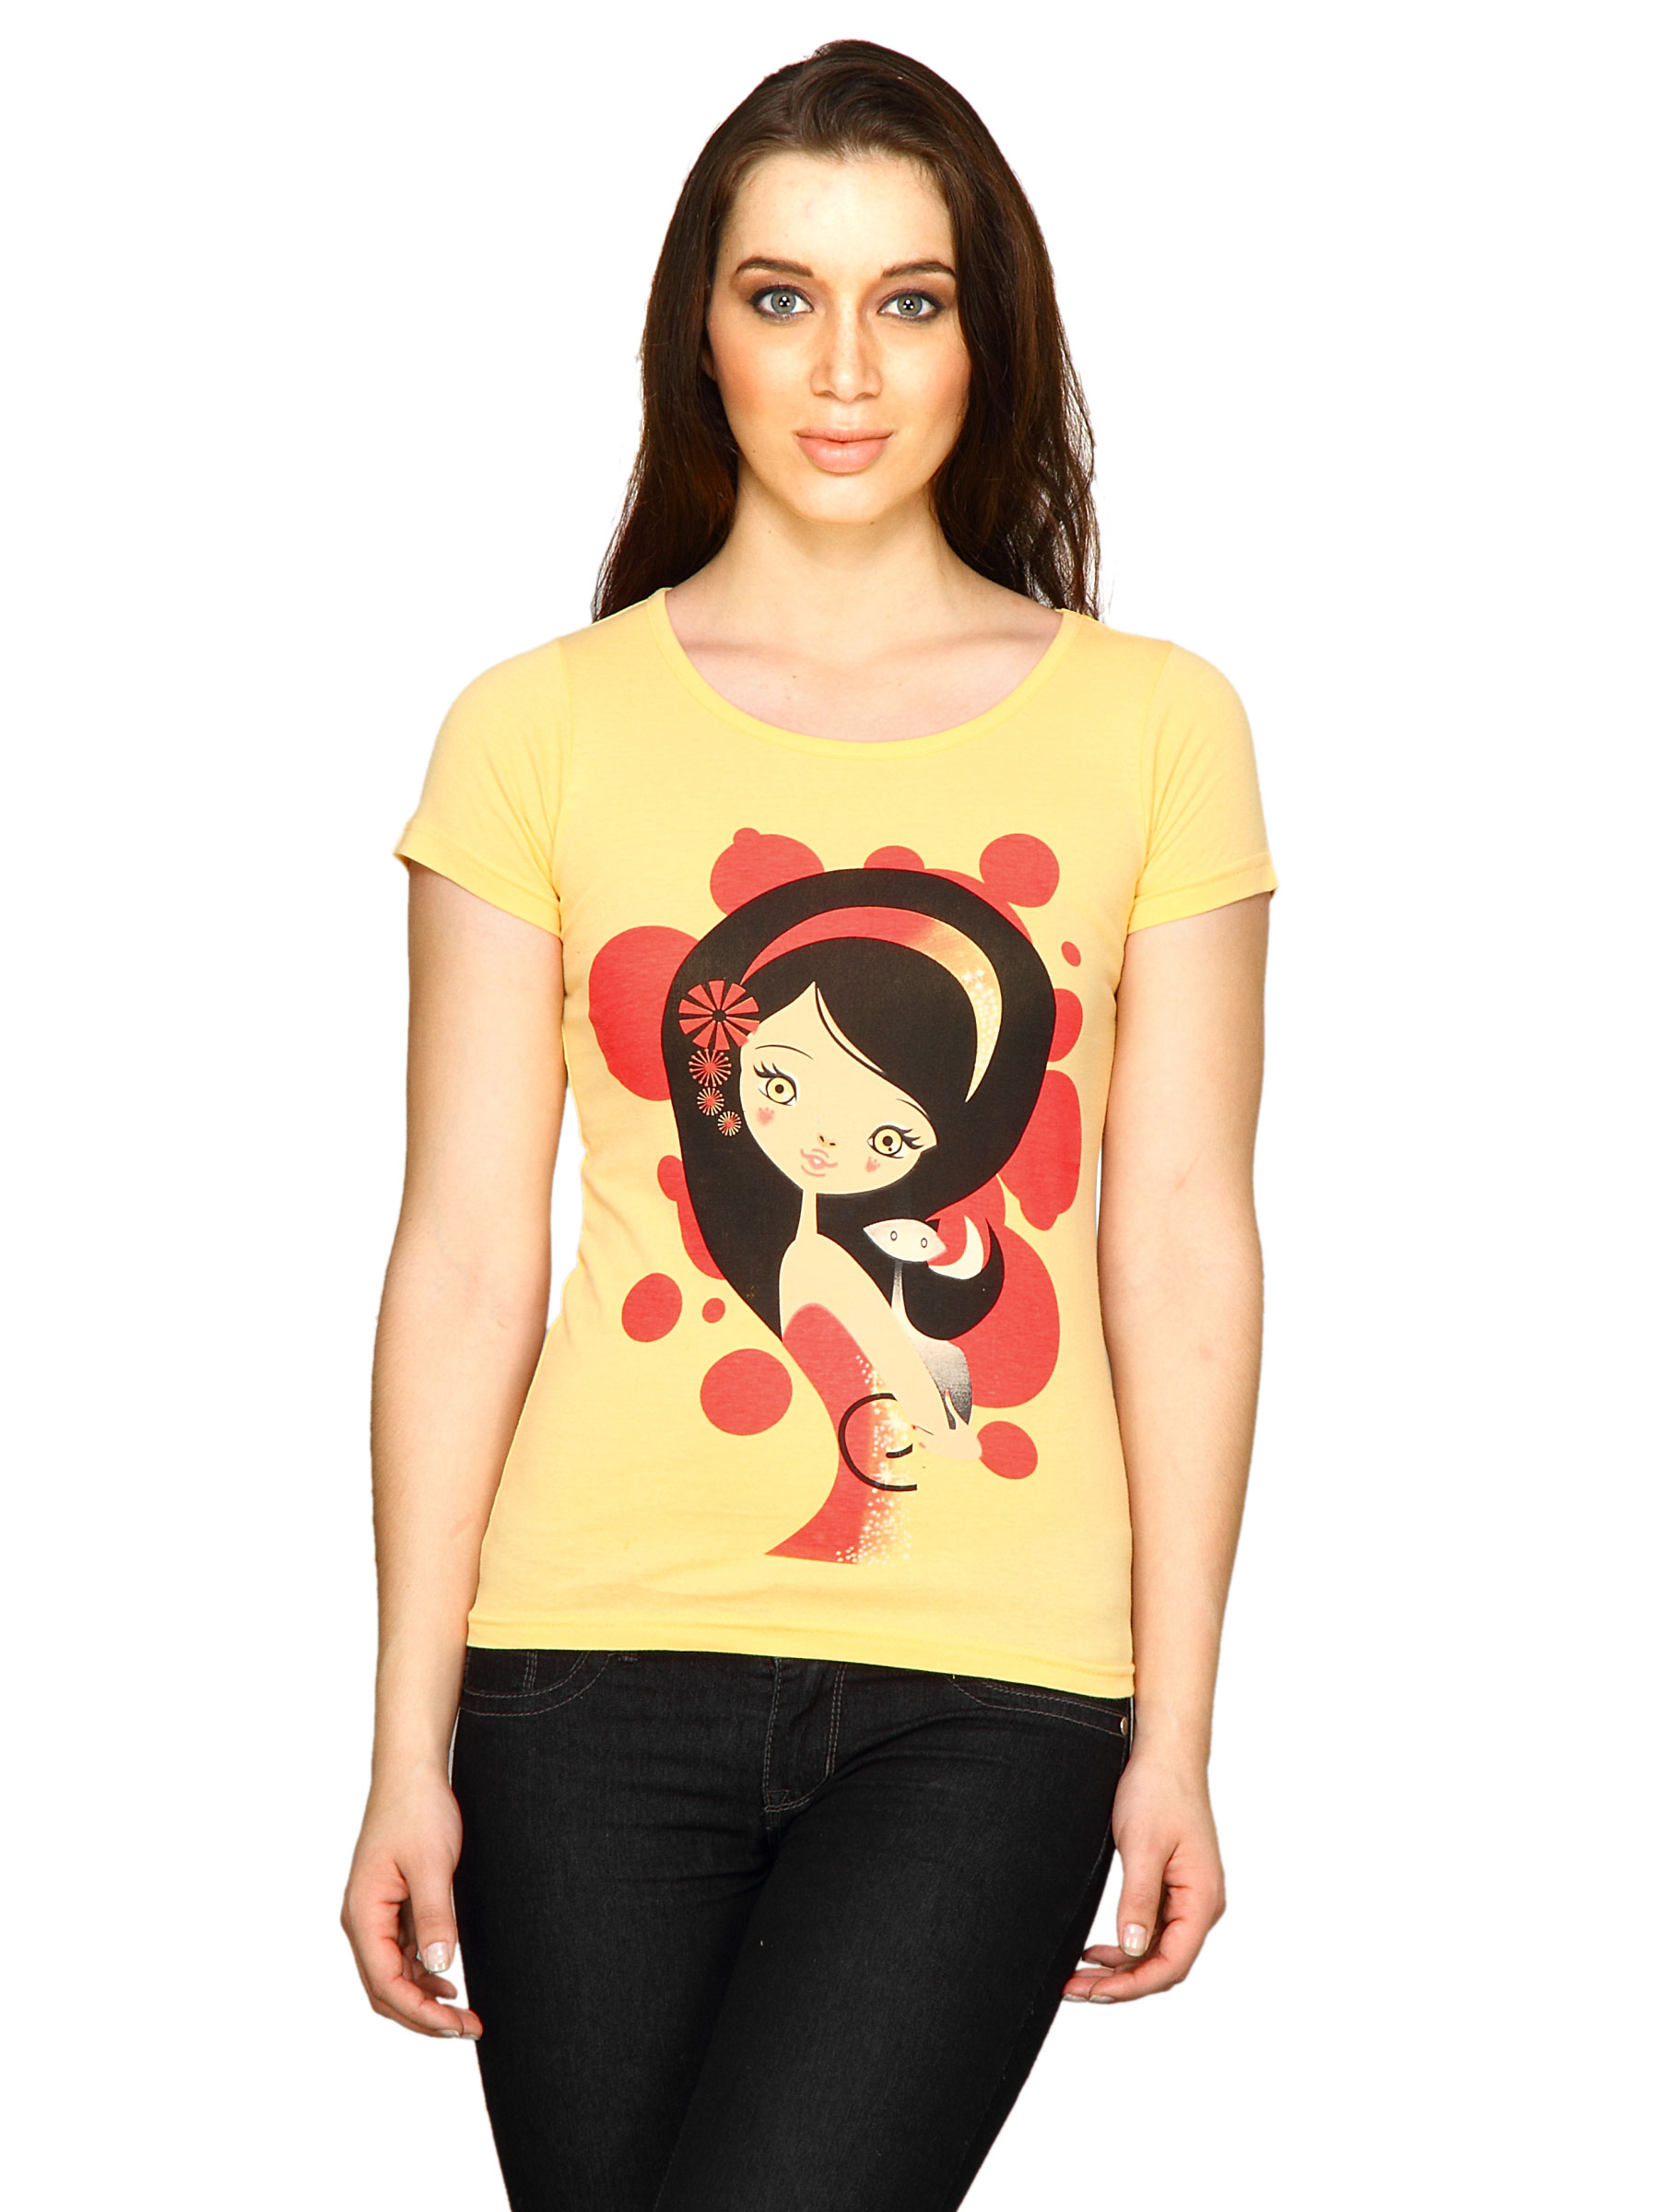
Jealous 21 Women Printed Rach Yellow Top
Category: Apparel / Topwear / Tops
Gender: Women
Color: Yellow
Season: Fall 2011
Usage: Casual